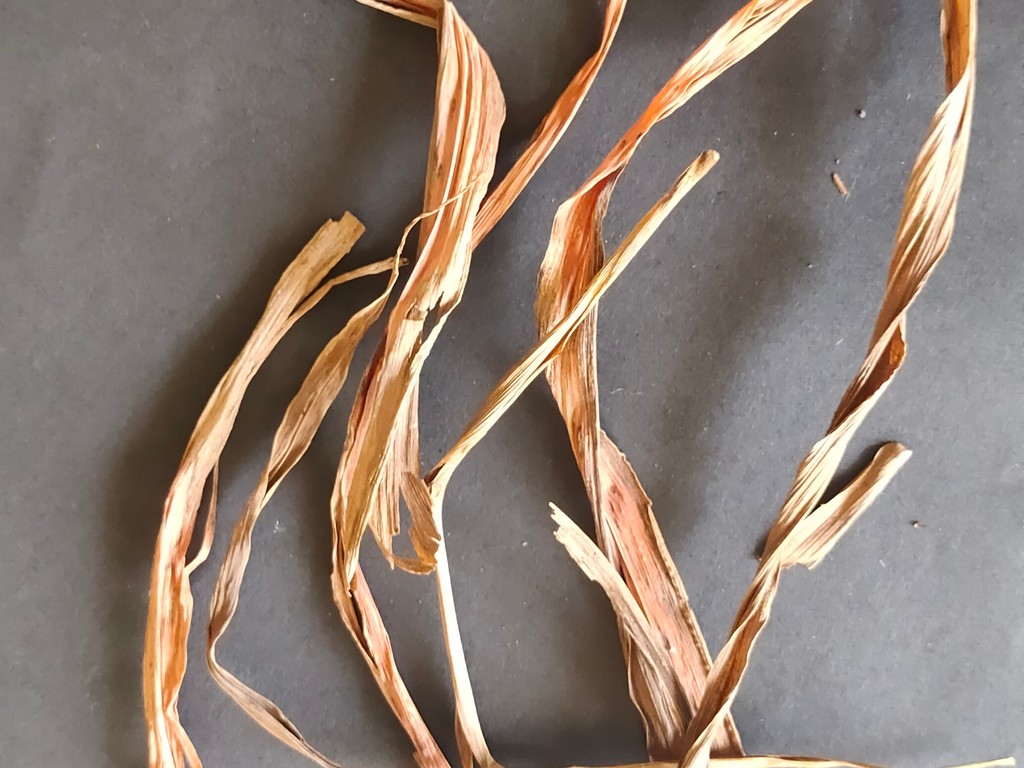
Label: Dried